Truncus (mathematics)

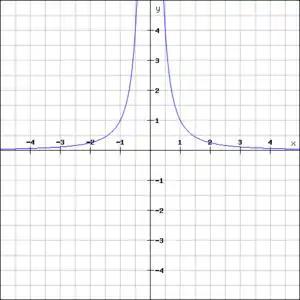
A mathematical graph of the basic truncus formula, marked in blue, with domain and range both restricted to [-5, 5].

where "a", "b", and "c" are given constants. The two asymptotes of a truncus are parallel to the coordinate axes. The basic truncus y = 1 / "x" has asymptotes at "x" = 0 and "y" = 0, and every other truncus can be obtained from this one through a combination of translations and dilations.